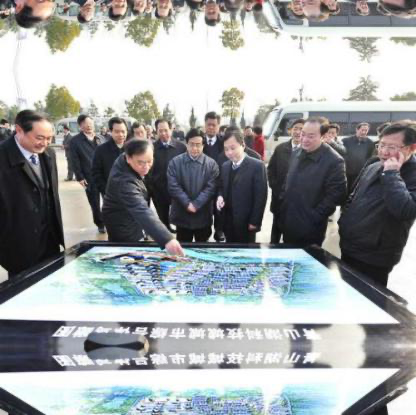
Objects in the image:
label: head
label: head
label: head
label: head
label: head
label: head
label: head
label: head
label: head
label: head
label: head
label: head
label: head
label: head
label: head
label: head
label: head
label: head
label: head
label: head
label: head
label: head
label: head
label: head
label: head
label: head
label: head